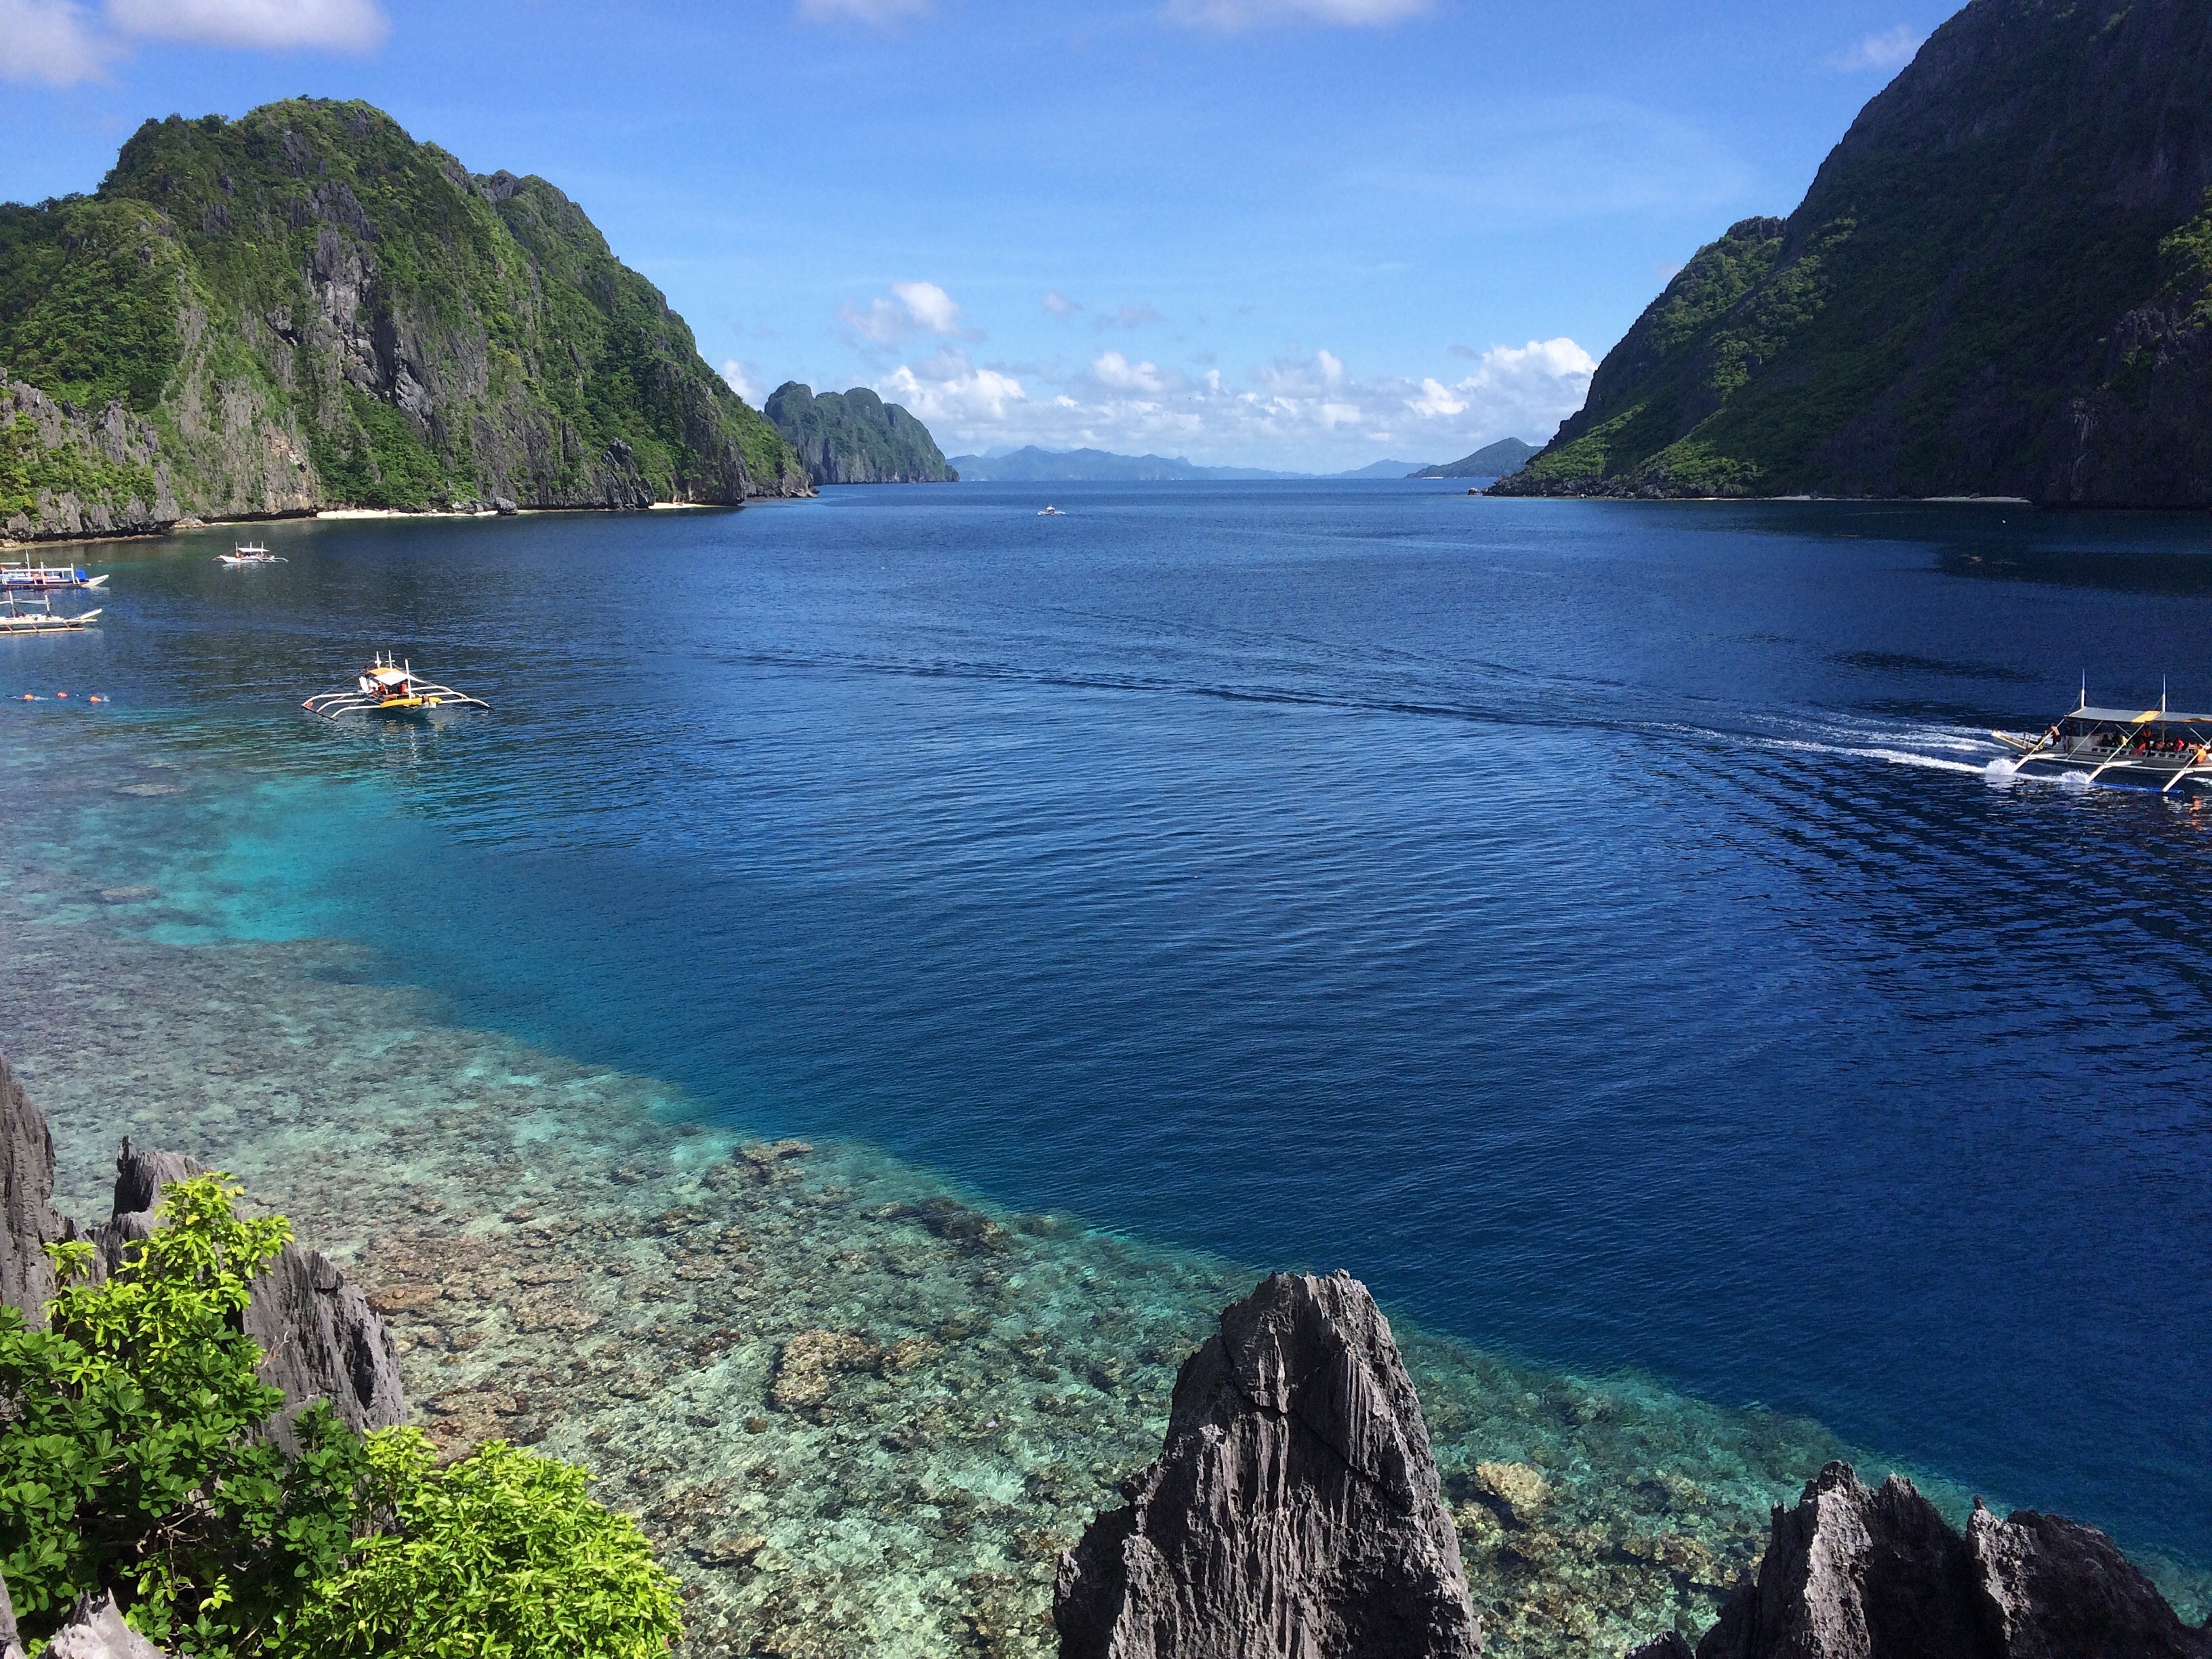
beach, sea, coast, ocean, mountain, shore, lake, vacation, cliff, cove, lagoon, bay, island, fjord, terrain, body of water, archipelago, loch, cape, islet, landform, geographical feature